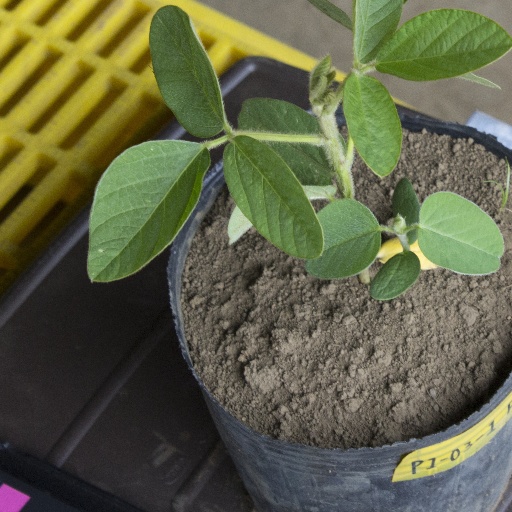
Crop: soybean